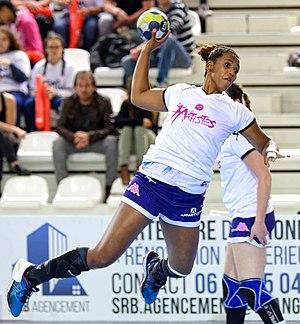
Rencontre de championnat entre Issy Paris Hand et Dijon. A Issy Les Moulineaux, le 22 avril 2017.
Tamires Morena Lima de Araújo, née le 16 mai 1994 à Rio de Janeiro, est une handballeuse internationale brésilienne. Elle évolue au poste de pivot.